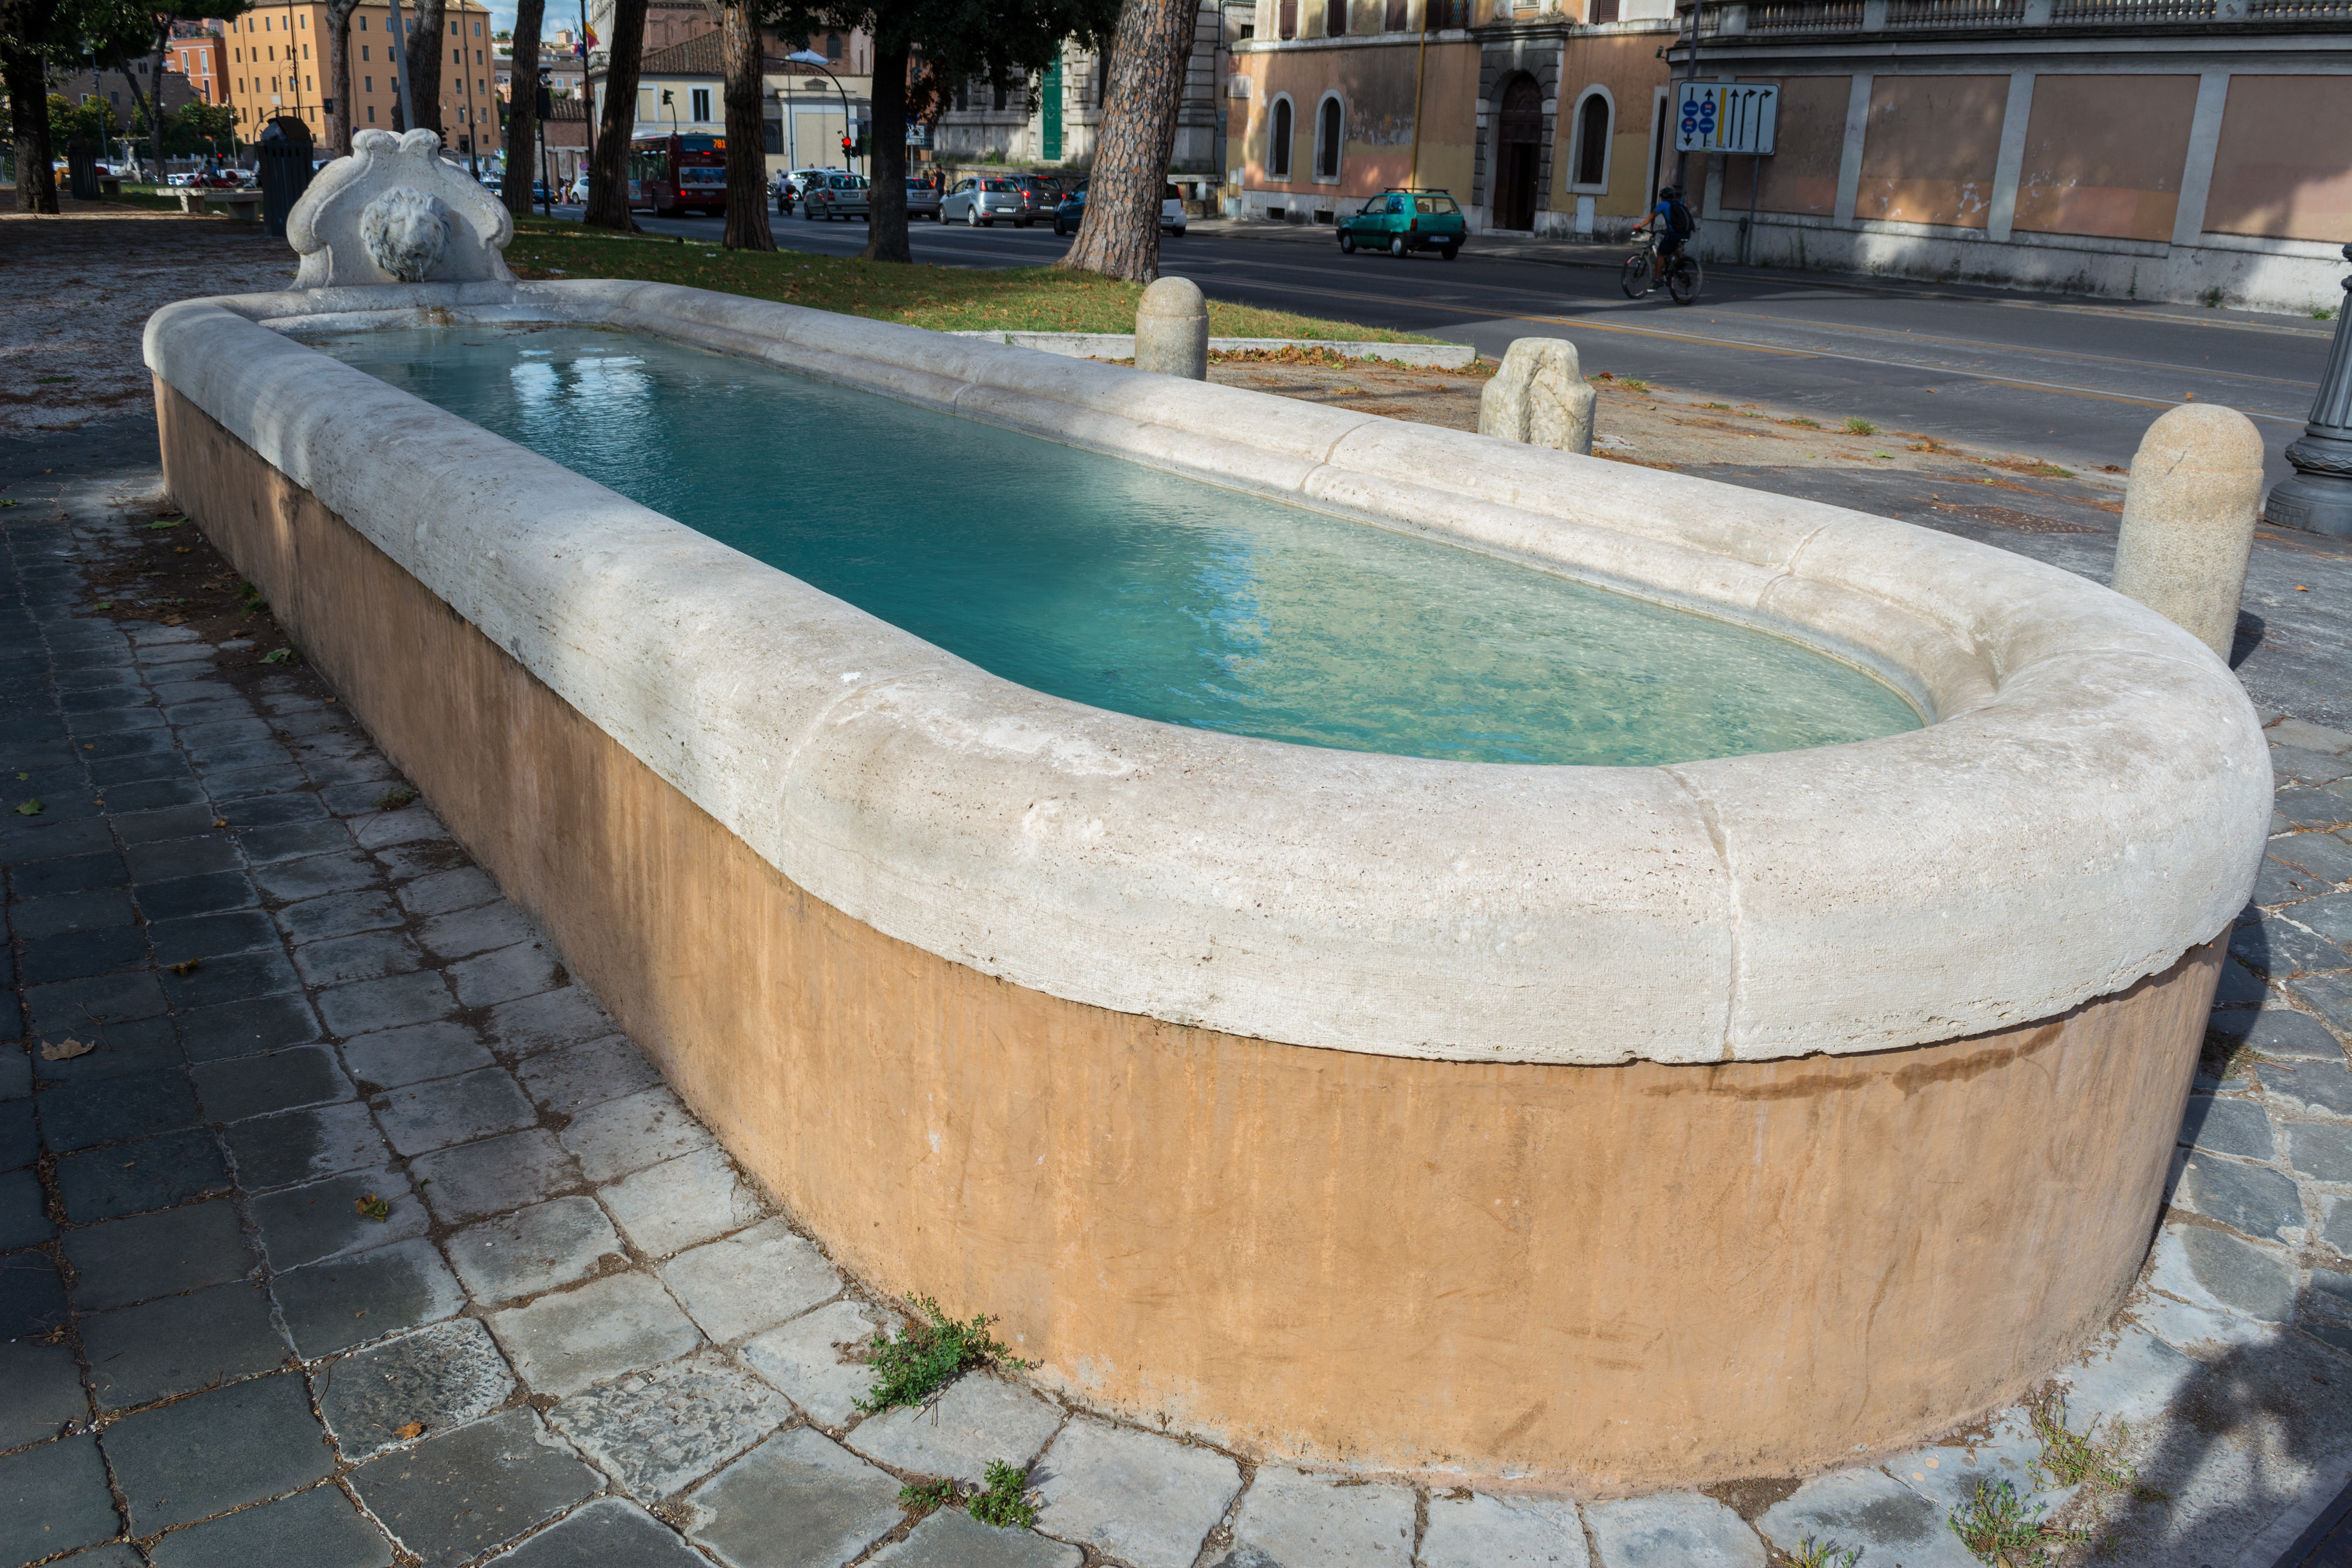
swimming pool, backyard, italy, sculpture, rome, fountain, showplace, jacuzzi, hot tub, man made object, fontana a lungotevere aventino